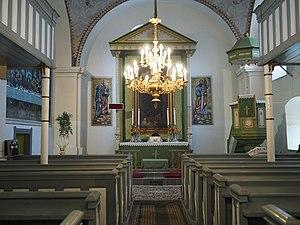
L'intérieur de l'église luthérienne à Čierna Lehota, Slovaquie. L'édifice baroque-classique de 1773-1774.